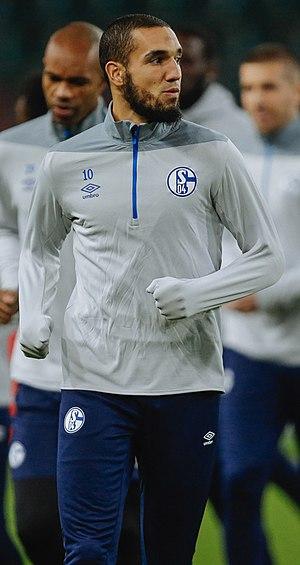
Nabil Bentaleb, né le 24 novembre 1994 à Lille, est un footballeur international algérien qui évolue au poste de milieu de terrain à Schalke 04.